Mary Harcourt, Viscountess Harcourt

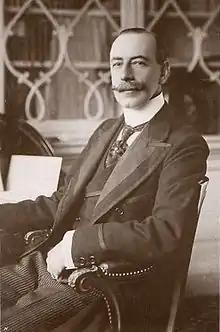
Photograph of her husband, the Viscount Harcourt.

On 1 July 1899, she was married to Lewis Vernon Harcourt (1863–1922) at St Margaret's, Westminster. Lewis, whose nickname was "Loulou", was the only surviving son of politician Sir William Vernon Harcourt (former Home Secretary and Chancellor of the Exchequer) and his first wife, Theresa (née Villiers) Lister Harcourt (sister of George Villiers, 4th Earl of Clarendon). From 1910 to 1915, he served as Secretary of State for the Colonies under Prime Minister H. H. Asquith. Together, Lord and Lady Harcourt had four children: